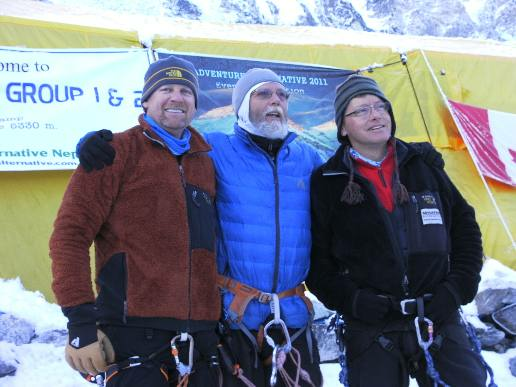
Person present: Yes